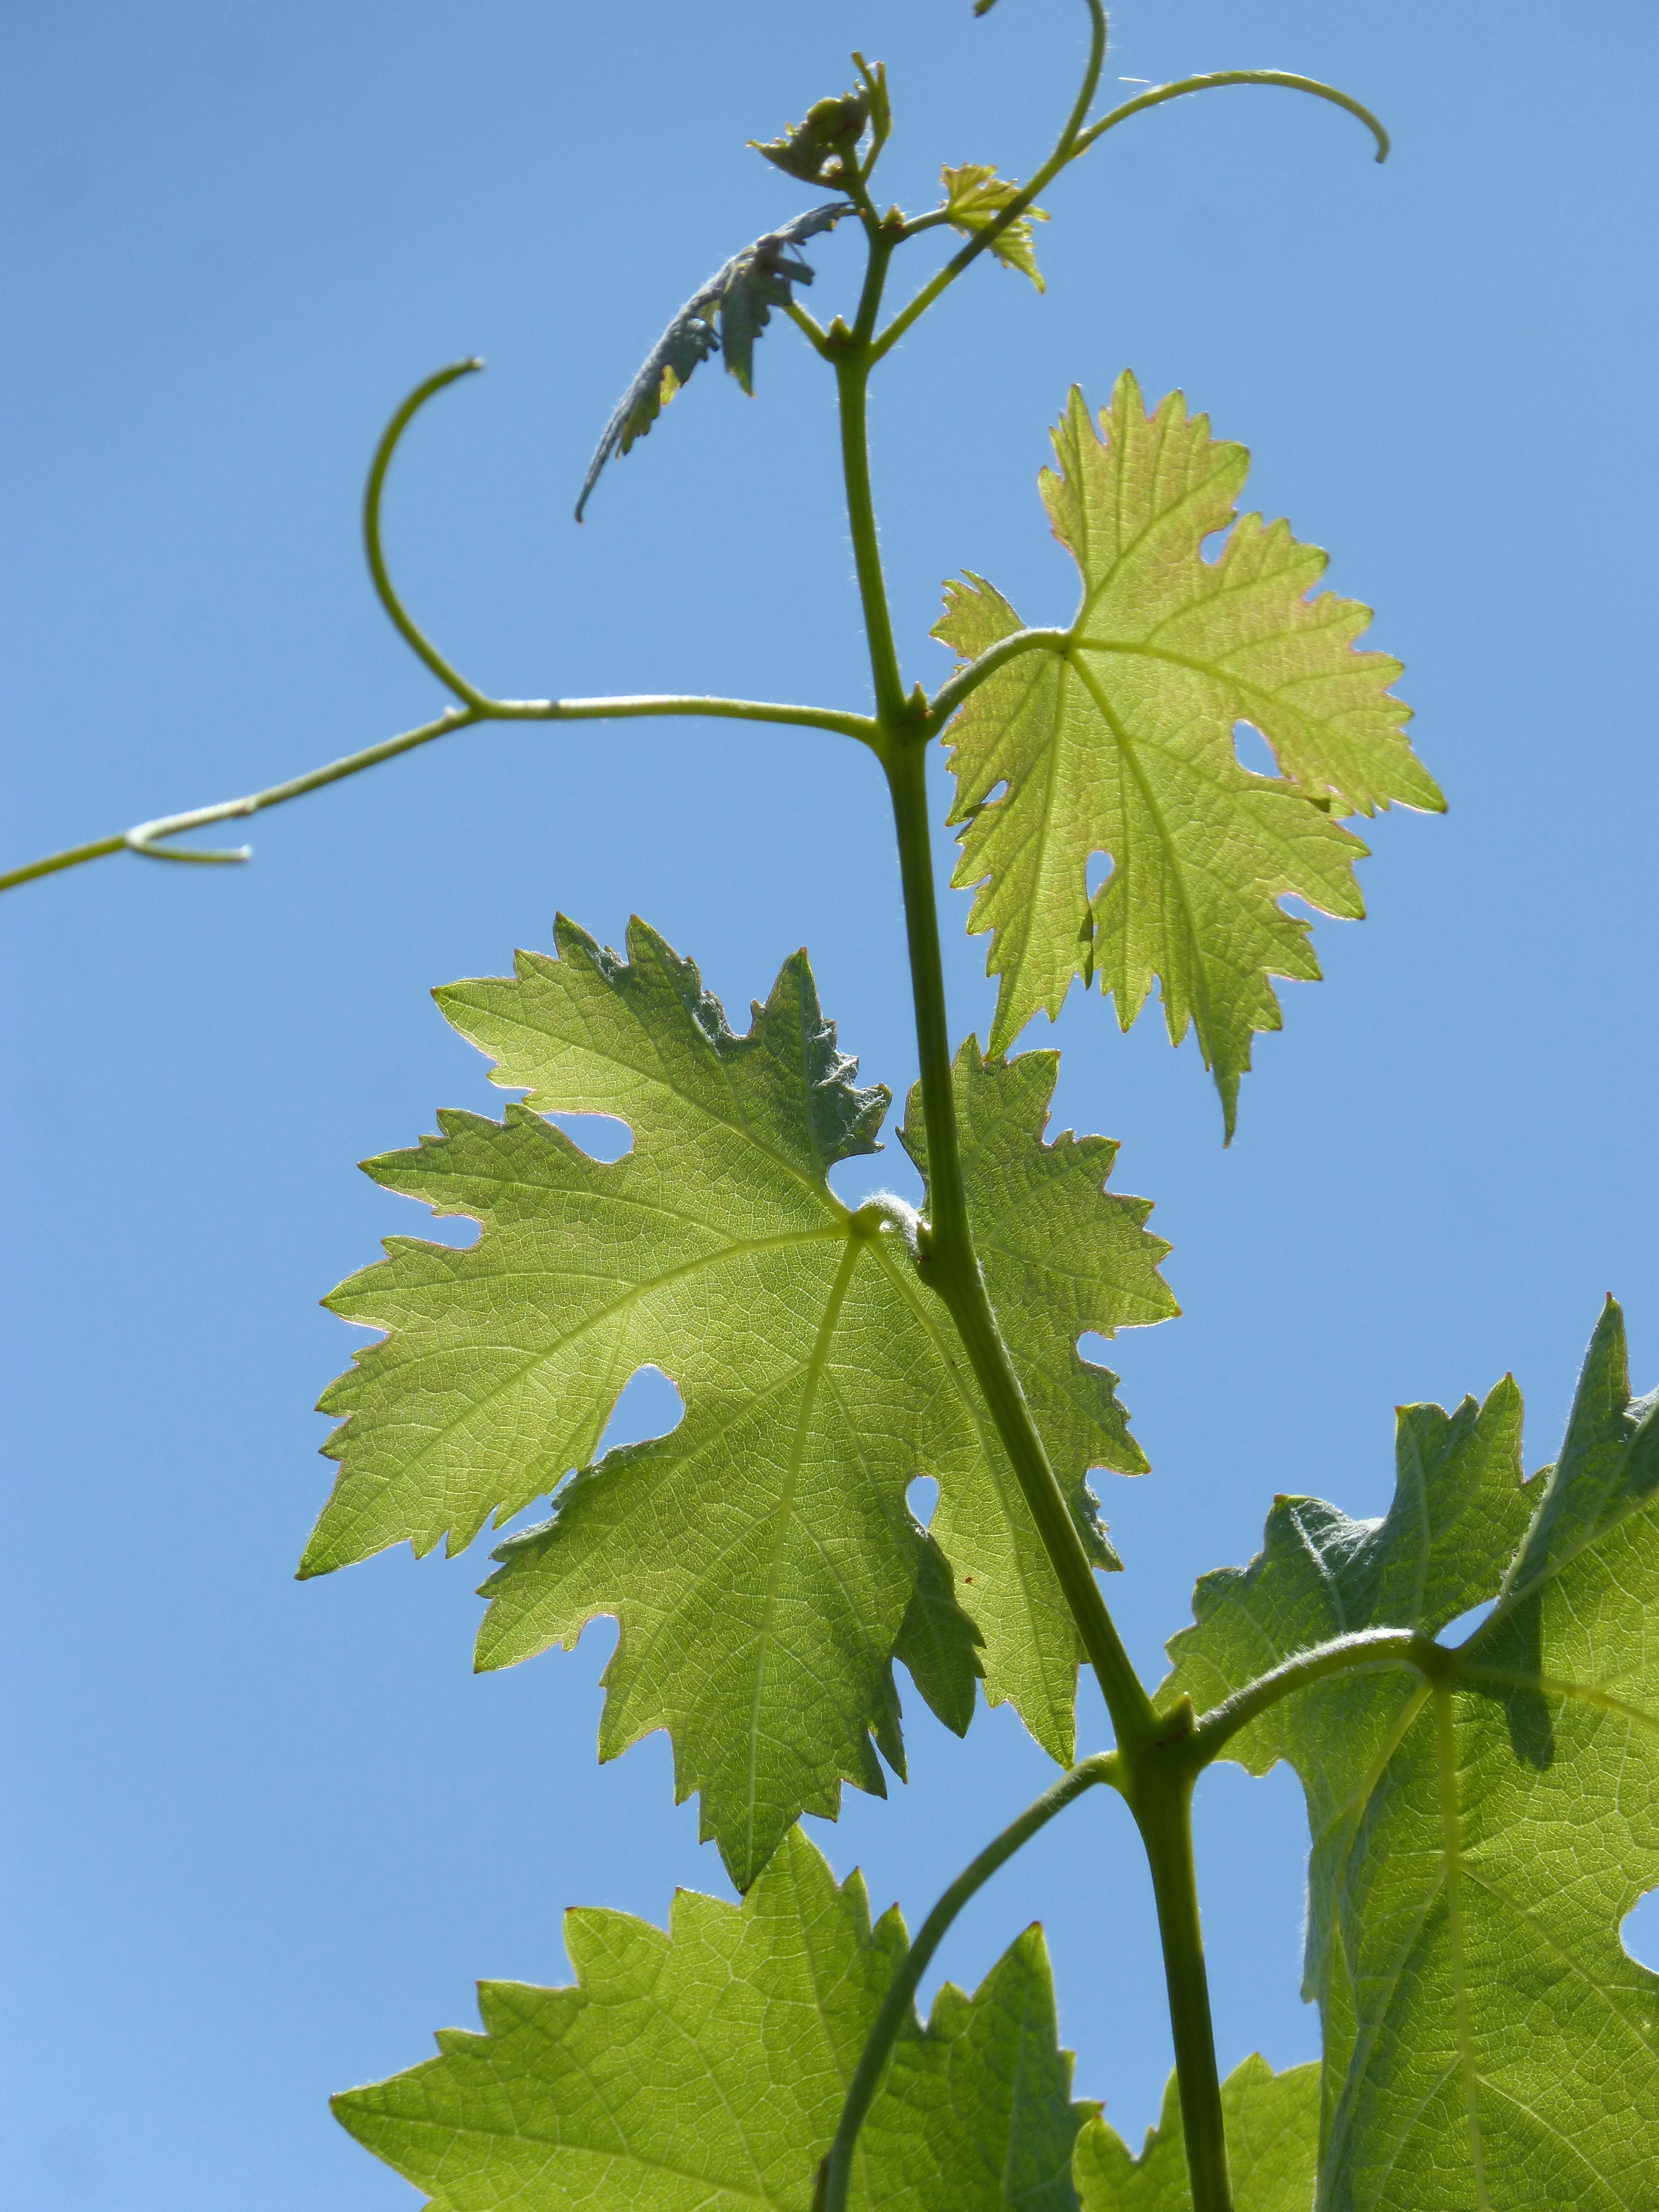
tree, branch, plant, vine, leaf, flower, green, produce, botany, flora, maple tree, leaves, outbreak, flowering plant, maidenhair tree, grape leaves, trasluz, plant stem, woody plant, land plant